Timeline of the 2019–2020 Hong Kong protests (August 2019)

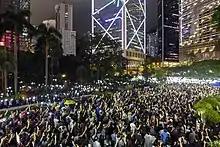
Civil servant rally on 2 August.

Shortly after the medical sector rally began at Edinburgh Place, another rally had also started in Chater Garden held by thousands of civil servants. By 6:45 pm the park was already overflowing with people, prompting police to close nearby Chater Road to traffic. Former chief secretary Anson Chan and former Secretary for the Civil Service Joseph Wong both urged an independent inquiry into police misconduct and defended freedom of expression, questioning the validity of Chief Secretary Matthew Cheung's warning about the risks of joining the rally and "breaching the principle of political neutrality." Wong stated, "The first line [of the civil service code], which I wrote, is to safeguard the rule of law. Rule of law is higher than our loyalty to any official, any chief executive. No one is above it."